Meurthe-et-Moselle's 5th constituency

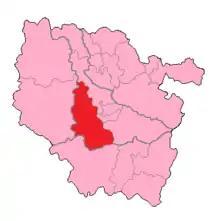
Meurthe-et-Moselle's 5th Constituency shown within Lorraine

The 5th constituency of Meurthe-et-Moselle is a French legislative constituency in the Meurthe-et-Moselle "département".